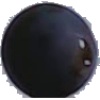
Label: blue_grape